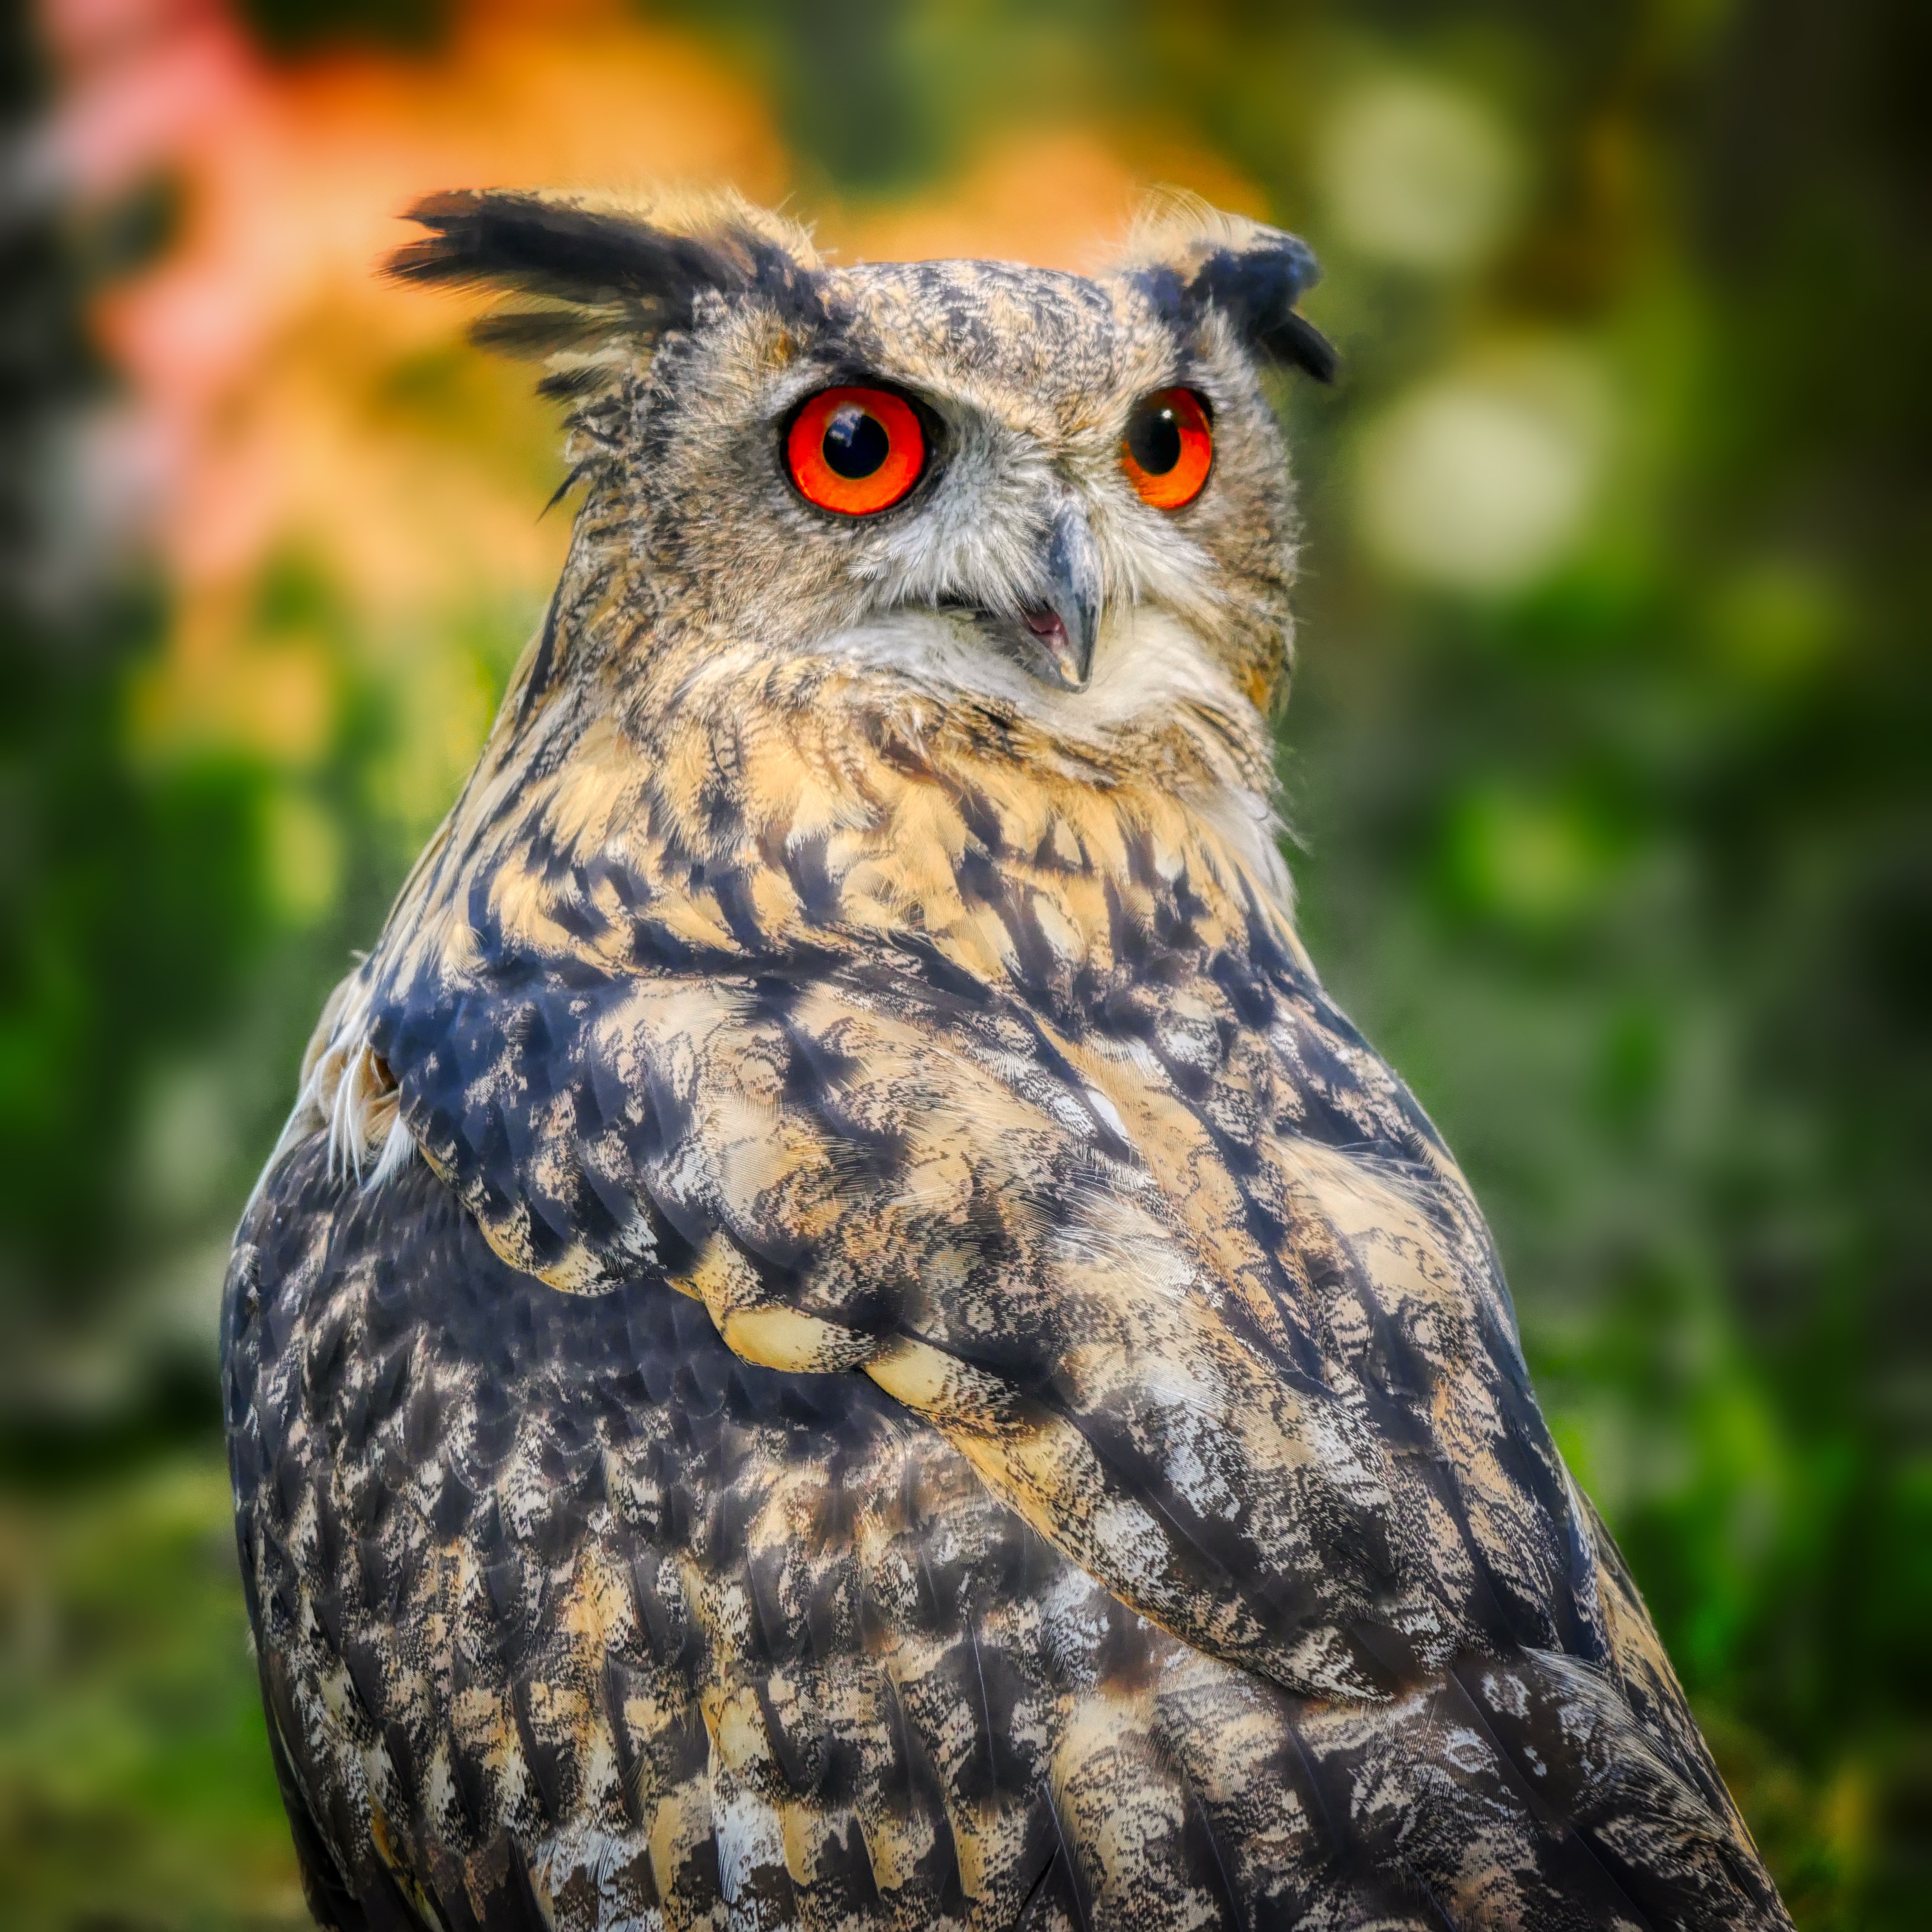
flower, bird, eye, owl, beak, terrestrial animal, snout, bird of prey, feather, screech owl, close up, plant, falconiformes, wildlife, grass, symmetry, pattern, great horned owl